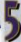
Number: 5